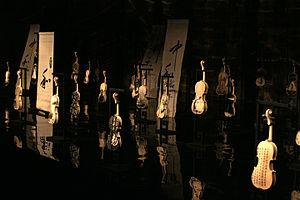
L'art chinois contemporain se distingue de l'art chinois moderne au cours des années 1979-1984, après la révolution culturelle, dans le cadre politique et social mouvementé de l'histoire de la Chine contemporaine.